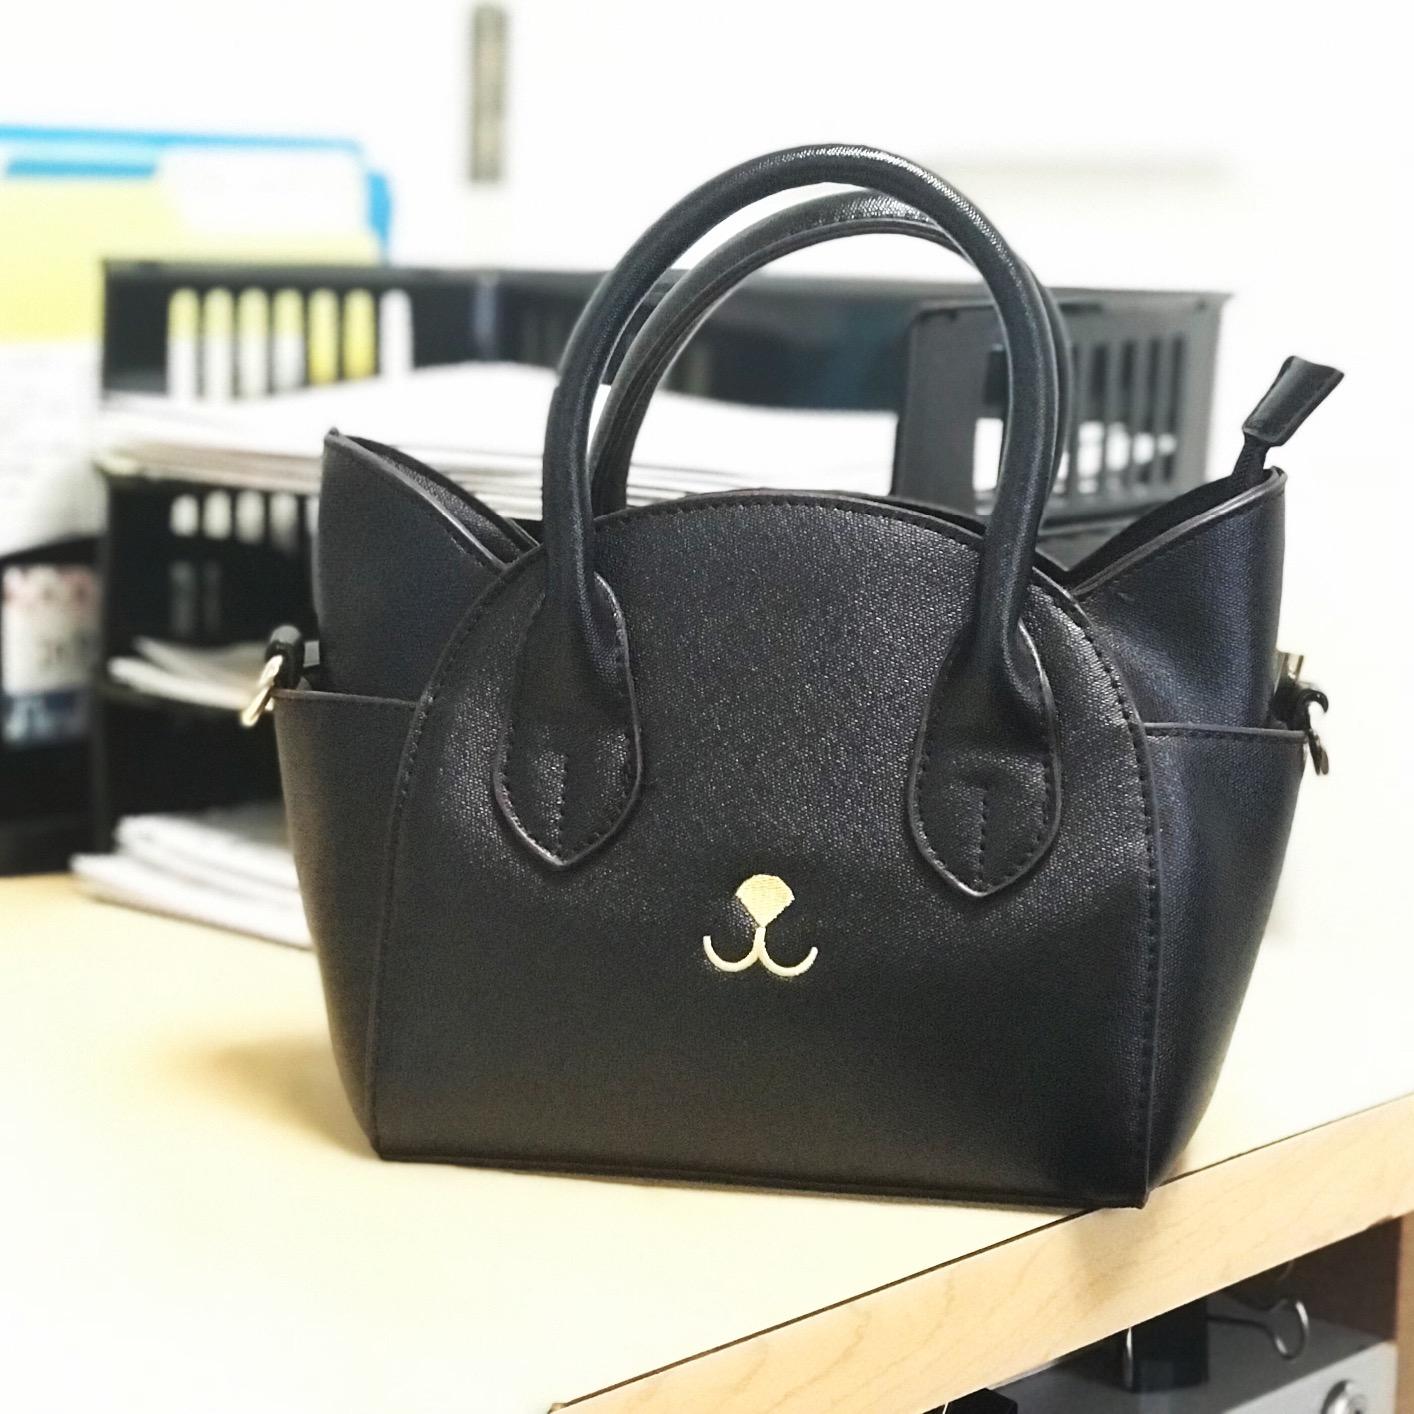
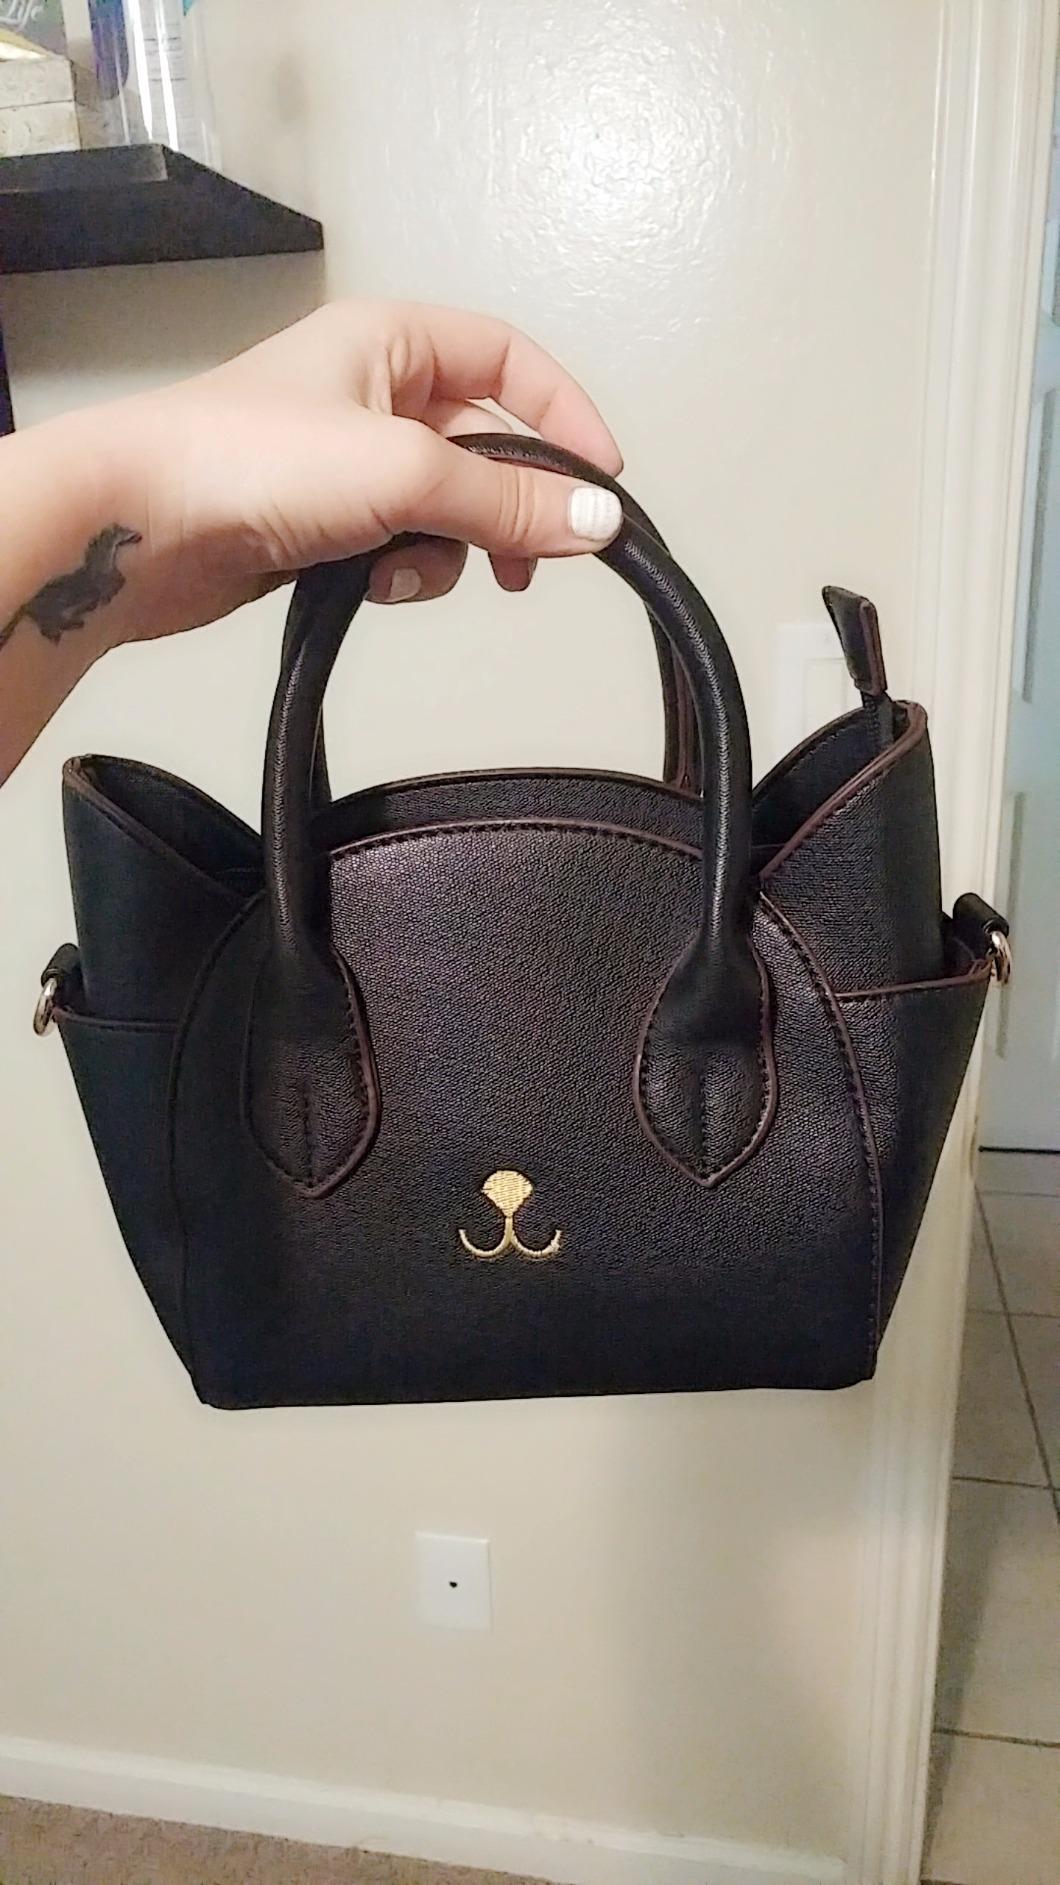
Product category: accessories_handbag
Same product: yes